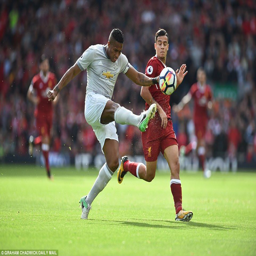
footballer , the captain , plays the ball down the line under pressure from soccer player